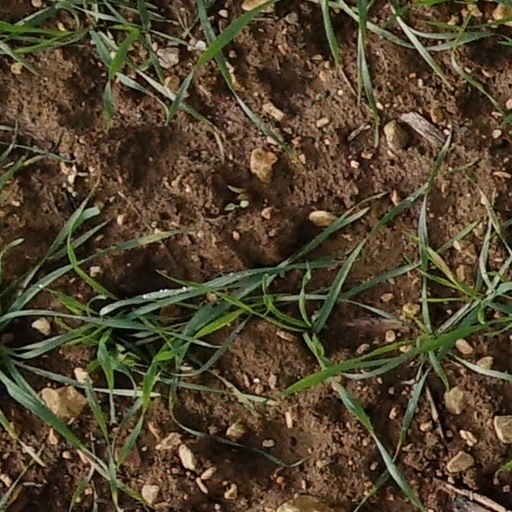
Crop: wheat